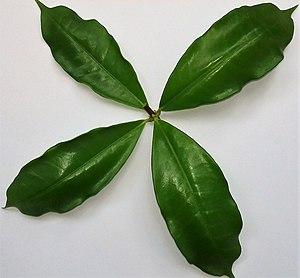
Feuilles d'Allamanda cathartica prélevées dans un quartier résidentiel de Nouméa, en Nouvelle-Calédonie. Les feuilles sont verticillées (réparties axialement autour du rameau). Sur le dessus, leur aspect est vernissé. Les feuilles sont acuminées, c'est-à-dire que leur pointe se resserre brusquement tout en se prolongeant.
Allamanda cathartica est un arbuste grimpant de la famille des Apocynaceae, originaire d'Amérique du Sud tropicale et largement cultivé pour l'ornement dans les zones tropicales.
Les organes d'une plante sont dits en verticille ou verticillés, lorsqu'ils sont insérés au même niveau, par groupe de trois unités au minimum, en cercle autour d'un axe.